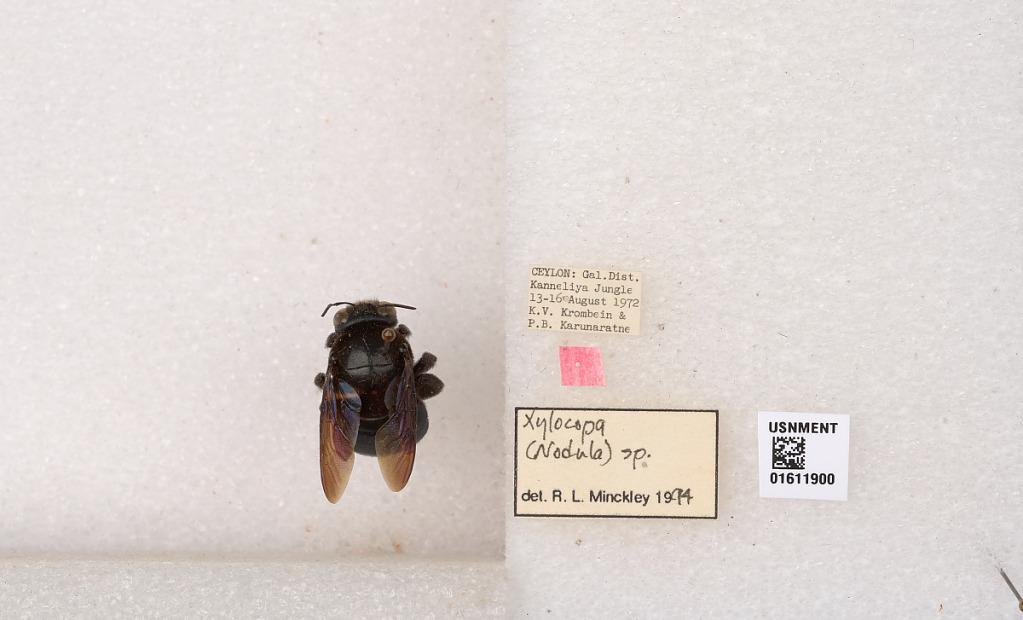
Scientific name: Xylocopa (Nodula) sp.
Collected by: H. Milliron
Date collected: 1972-8-13
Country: Sri Lanka
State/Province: Southern
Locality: Gal. Dist., Kanneliya Jungle (Kannaliya Forest Reserve)
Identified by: Minckley, R. L.